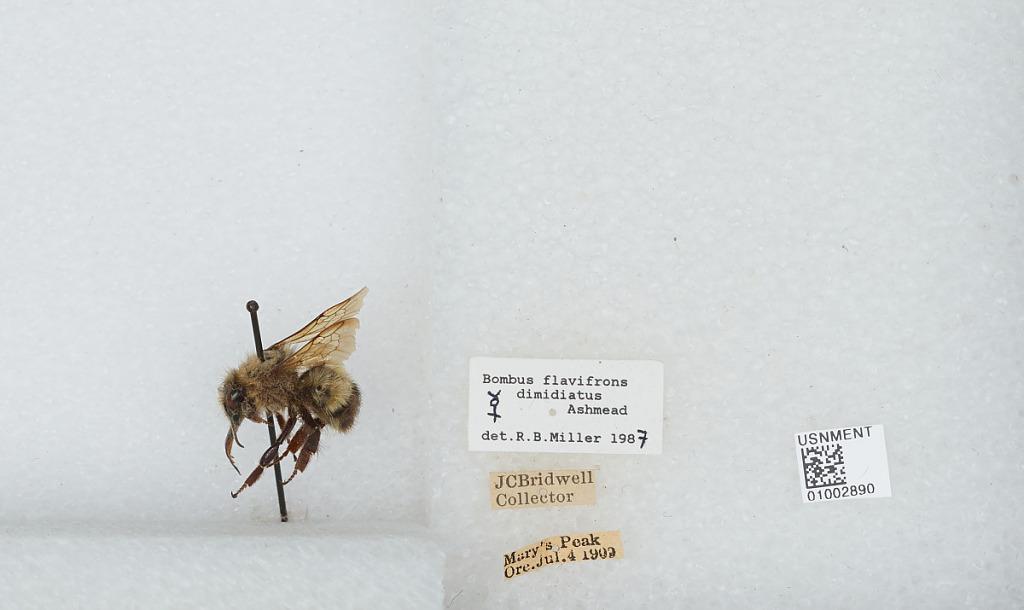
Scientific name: Bombus (Pyrobombus) flavifrons Cresson
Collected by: J. Bridwell
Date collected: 1909-7-4
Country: United States
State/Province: Oregon
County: Benton
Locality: Marys Peak
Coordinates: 44.5044, -123.552
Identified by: Miller, R. B.